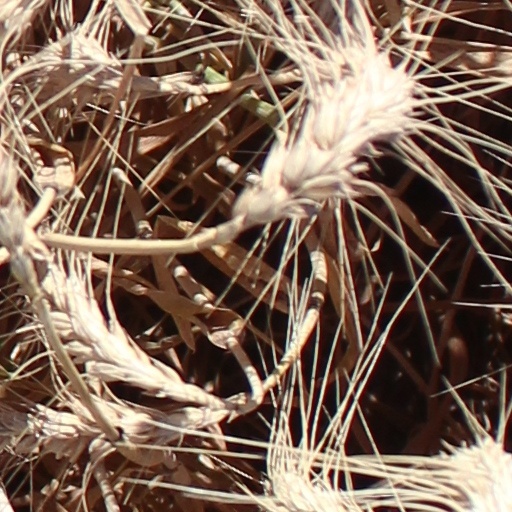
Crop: wheat